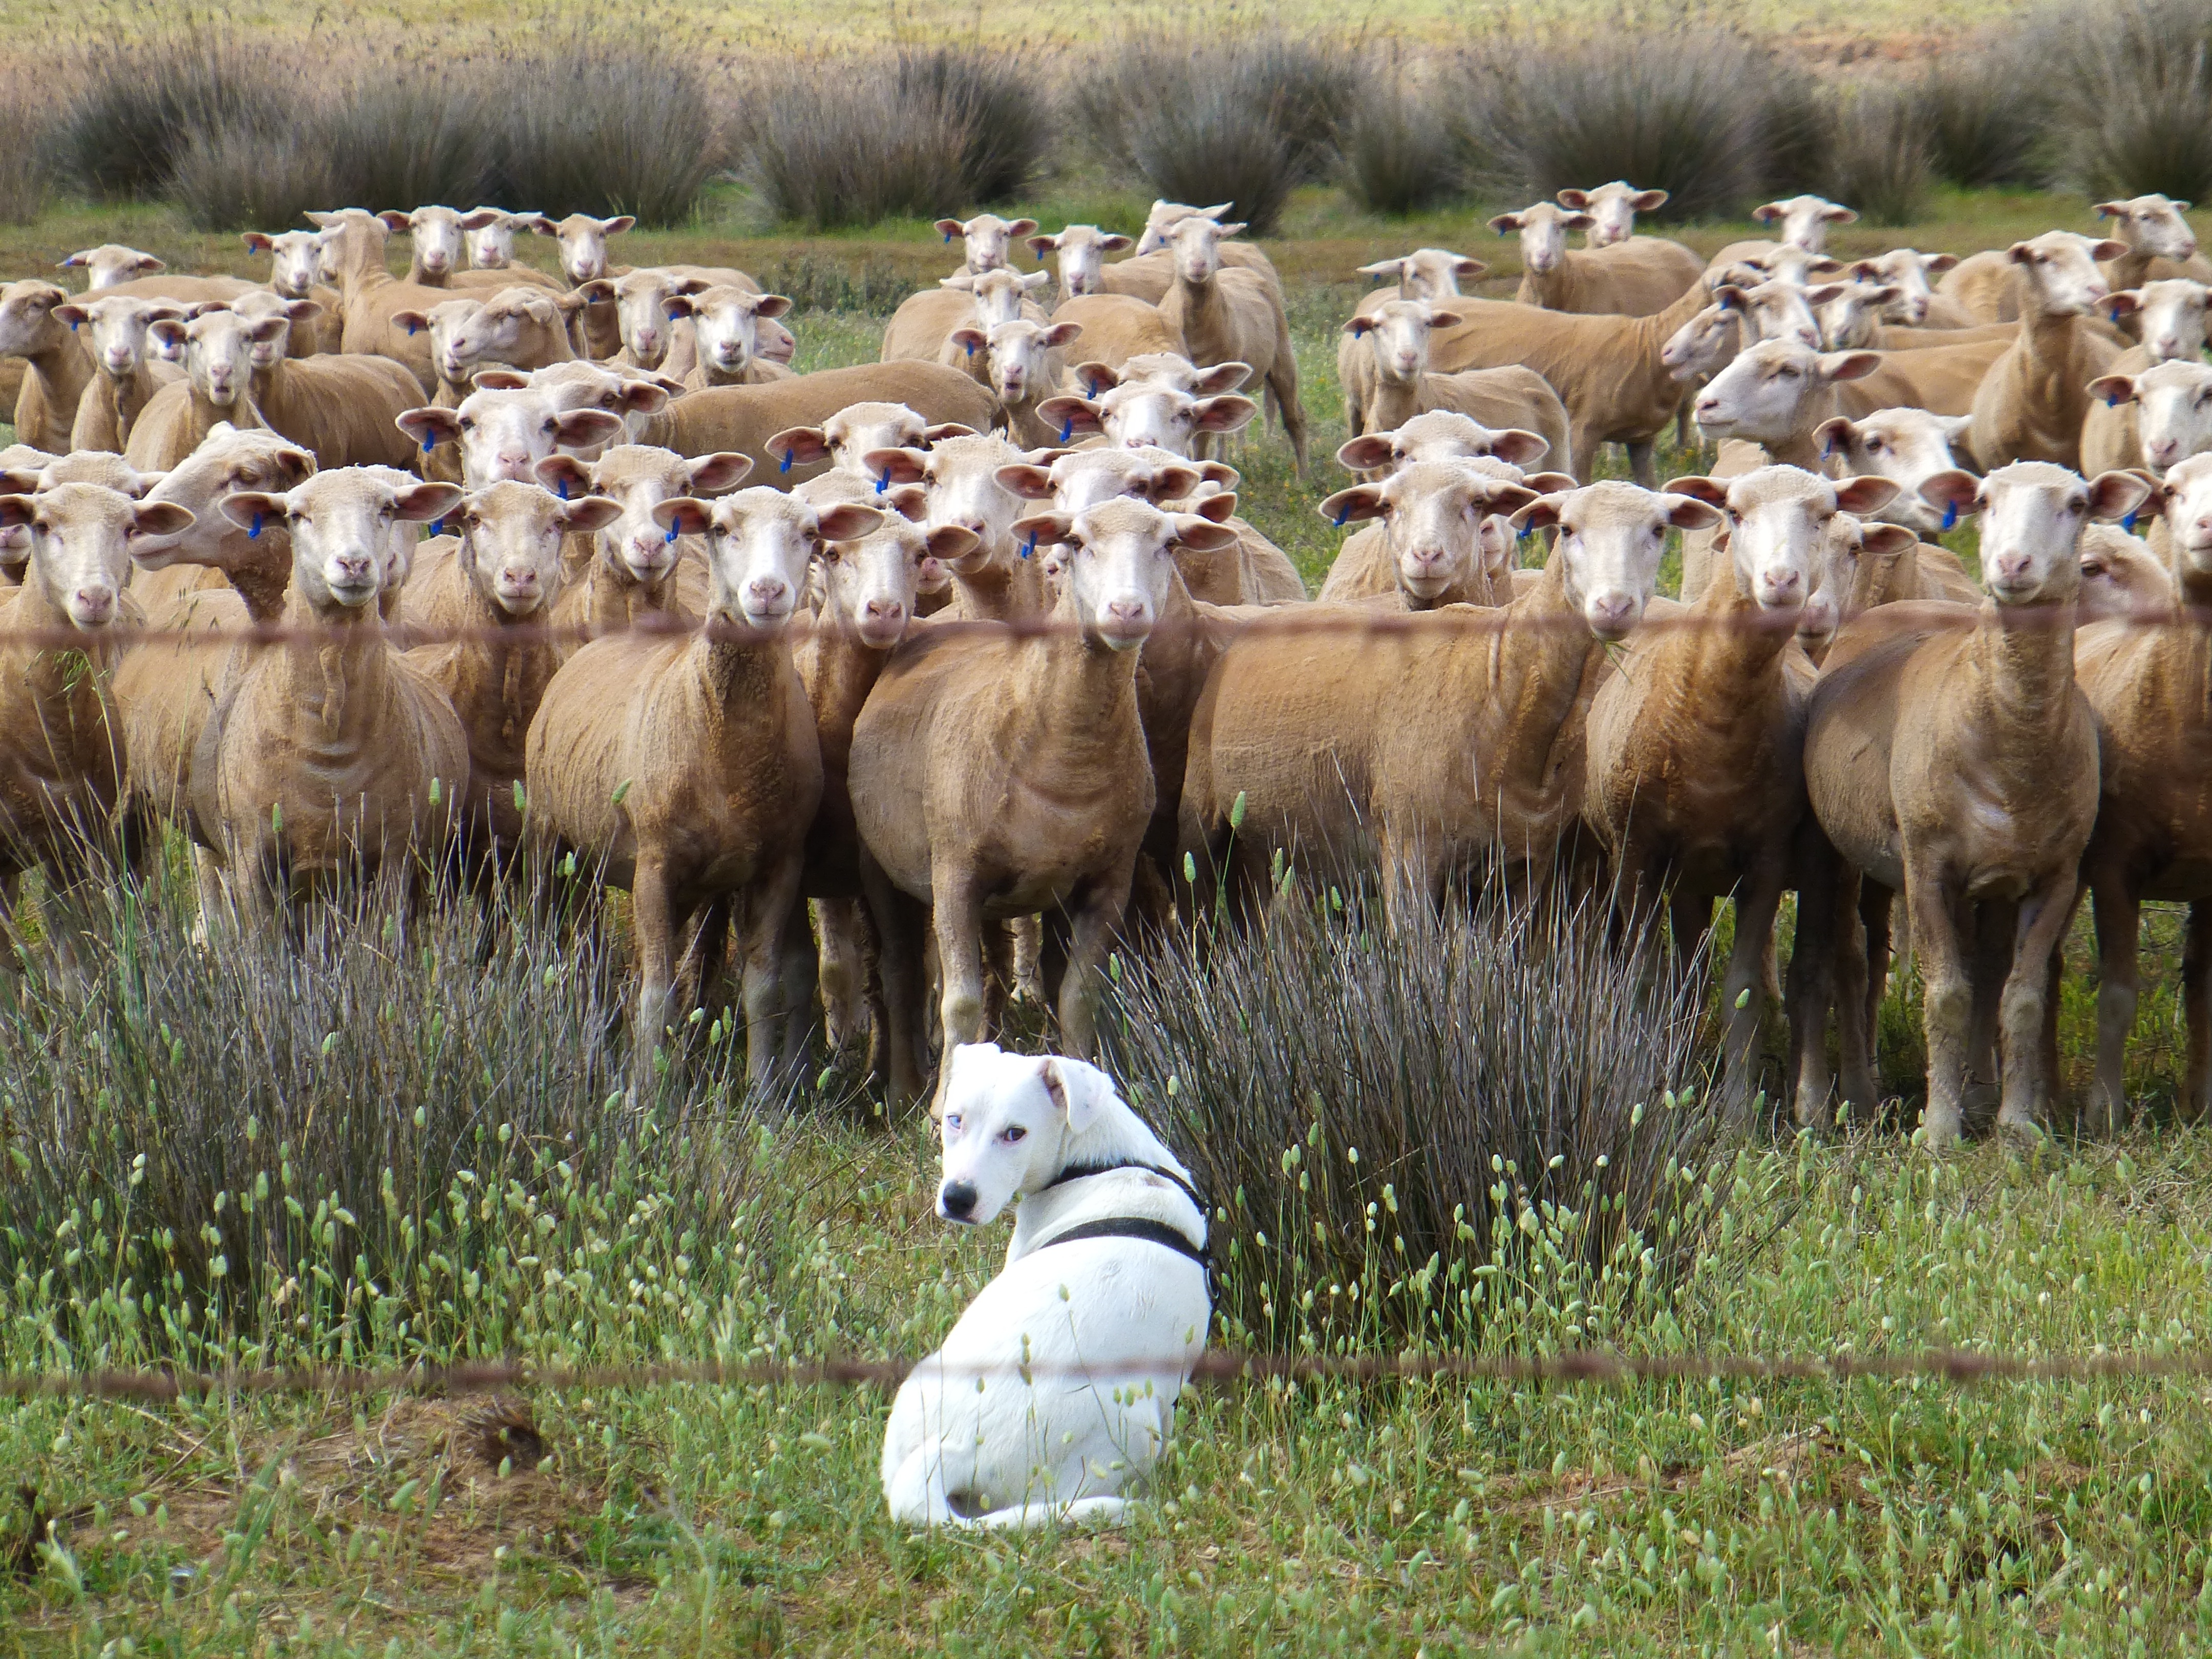
grass, white, meadow, dog, flock, wildlife, herd, pasture, grazing, sheep, mammal, fauna, flock of sheep, animals, vertebrate, sheeps, attention, sch fer dog, herding, goatherd